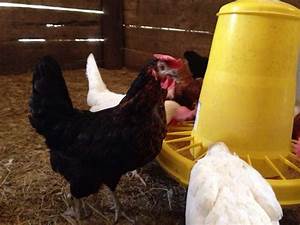
Label: chicken